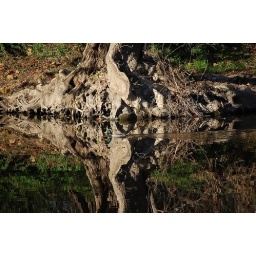
The water in the Neshaminy Creek was like a mirror as a male mallard glided through the scene.